Dedebit Elementary School airstrike

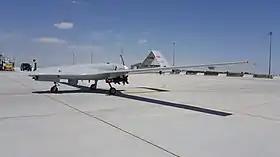
Bayraktar TB2 loaded with MAM-Ls, similar to the one used in the airstrike.

The drone used by the ETAF may have been purchased from Turkey, as the munitions used in the attack were MAM-Ls, which were used exclusively for the Turkish Bayraktar TB2. At the time the airstrike had occurred, the ENDF was also the only military force in the war that was using armed drones. Open-source investigators and news research teams determined that Bahir Dar Airport in the Amhara Region was the most likely takeoff location. The airport – located around 278 km (173 mi) south of Dedebit – was the only base that was close enough for a TB2 to both launch MAM-L bombs and make a return trip back.